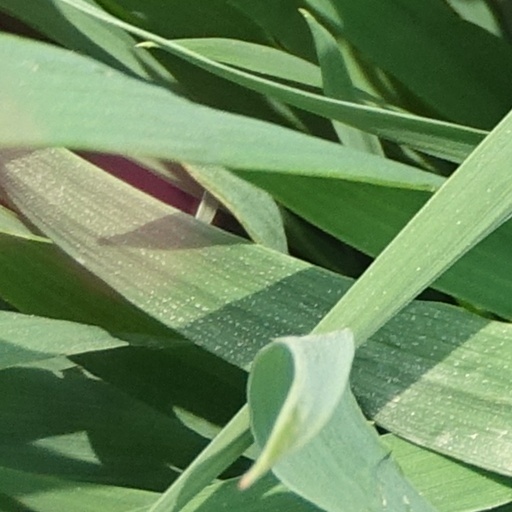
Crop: wheat